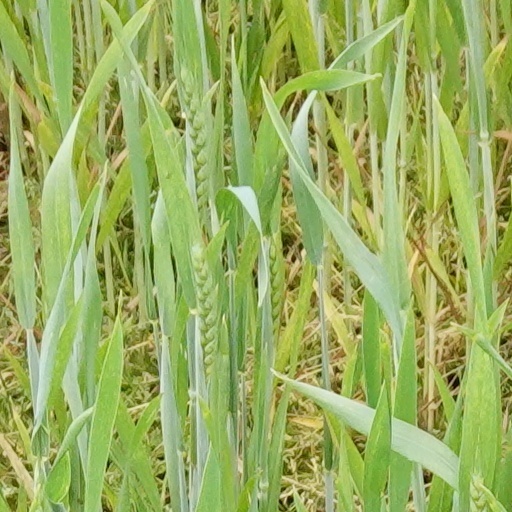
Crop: wheat